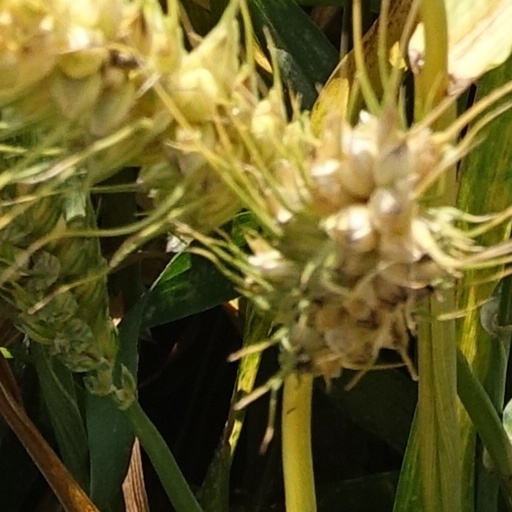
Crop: wheat